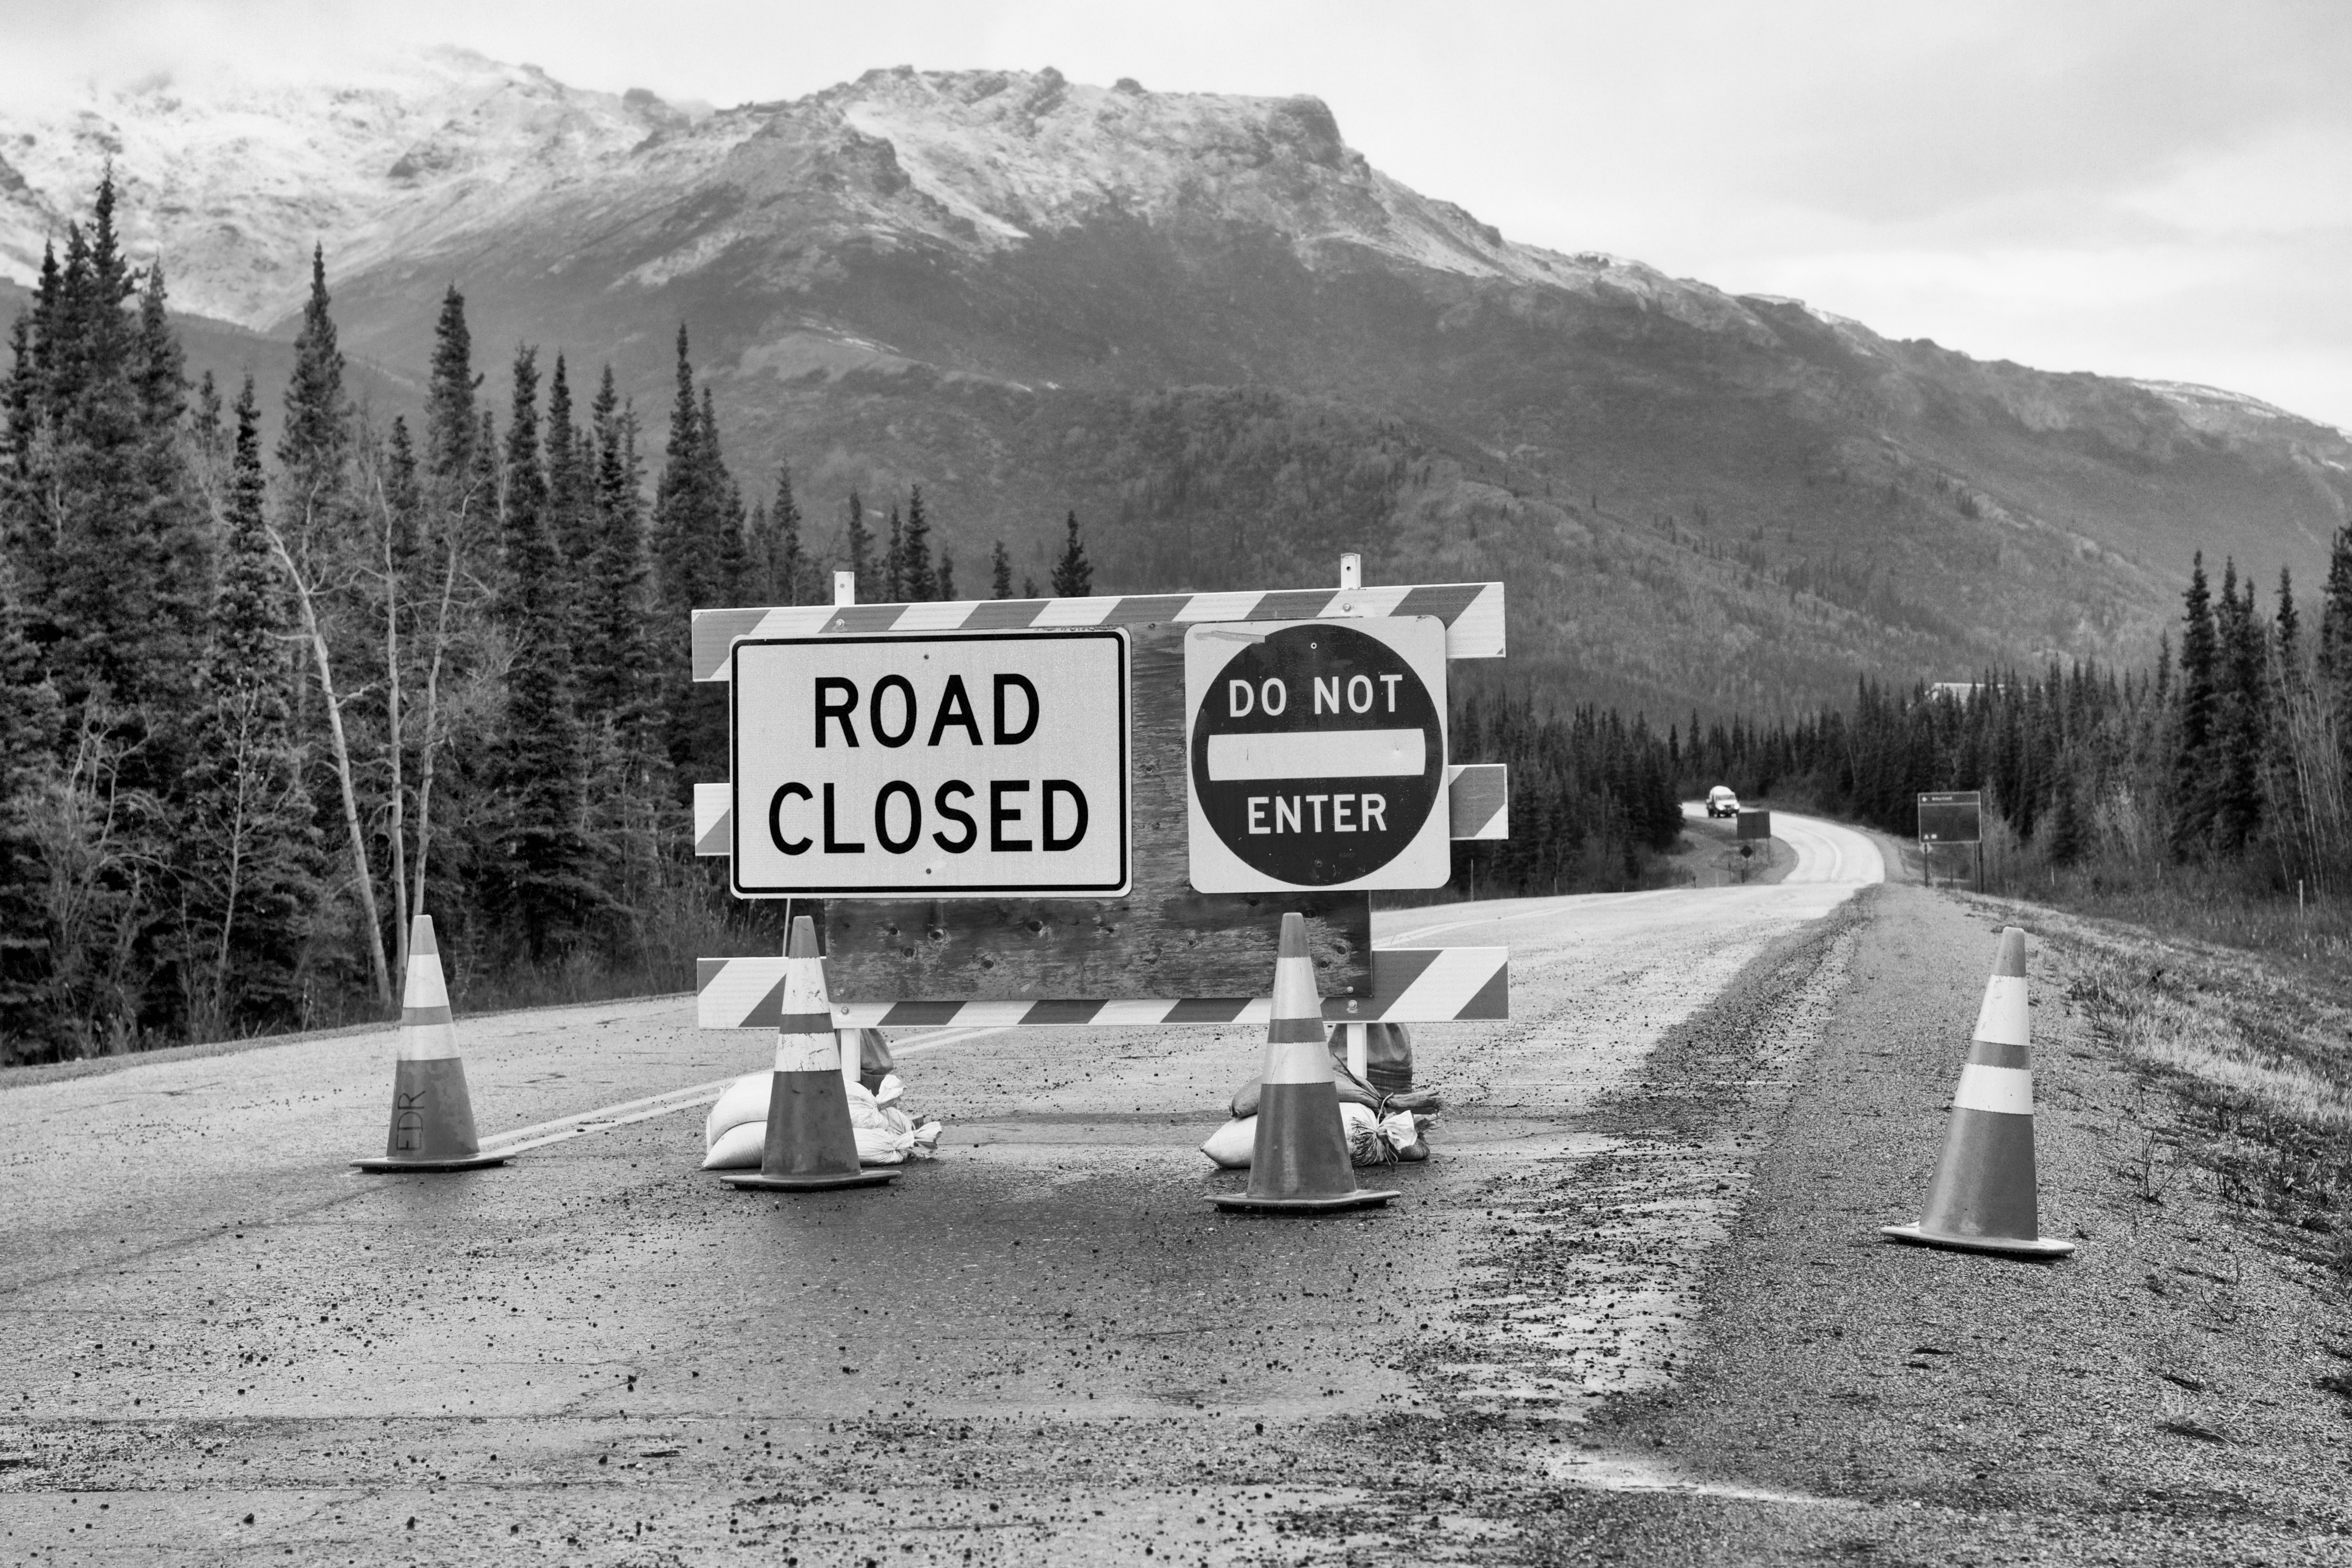
snow, winter, black and white, road, white, photography, sign, monochrome, lane, cool image, infrastructure, monochrome photography